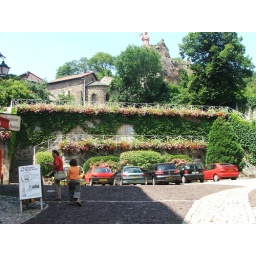
I was rather taken aback by this car park. The flower display is superb,and it was FREE